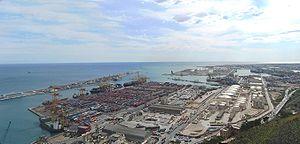
Barcelone [baʁsəlɔn] est la capitale administrative et économique de la Catalogne, de la province de Barcelone, de la comarque du Barcelonès ainsi que de son aire et de sa région métropolitaines, en Espagne.
Le port de Barcelone est situé au sud de Barcelone en Catalogne, Espagne. C'est un port industriel, commercial et de pêche situé au pied de Montjuïc, à Barcelone dans la zone franche de Barcelone.